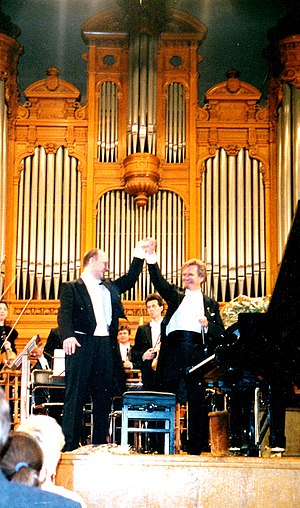
Andrej Hoteev / Diskografi / CDs
Andrej Hoteev and Vladimir Fedoseyev in Moskva 1996Tchaikovsky -the 4 piano concertos -World premiere
Andrej Hoteev er en russisk klassisk koncertpianist med international karriere. Han bor for tiden i Tyskland.